Wildfire (The Walking Dead)

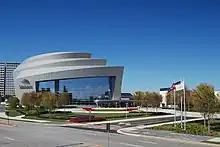
Filming for "Wildfire" commenced at the Cobb Energy Performing Arts Centre.

"Wildfire" was directed by Ernest Dickerson and written by Glen Mazzara. Actor Noah Emmerich made a guest appearance on the show, portraying the character of Edwin Jenner, one of the few remaining medical personnel dedicated to eradicating the virus. Emmerich's appearance was formally announced in November 2010. Creator Frank Darabont foreshadowed the development of the episode the same month, alongside predecessor "Vatos" and the first season finale, "TS-19". "Before it's all said and done, the opinions and actions of the group are divided." Producer Gale Anne Hurd added, "Stakes are higher, dissension develops, rivalries intensify."